2012 WTA Tour Championships

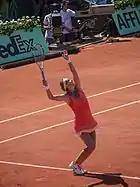
Victoria Azarenka started the season with a 26-match winning-streak, including her first major.

On September 6, Victoria Azarenka and Maria Sharapova became the first two players to qualify for the championships.